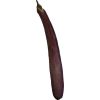
Label: eggplant_long